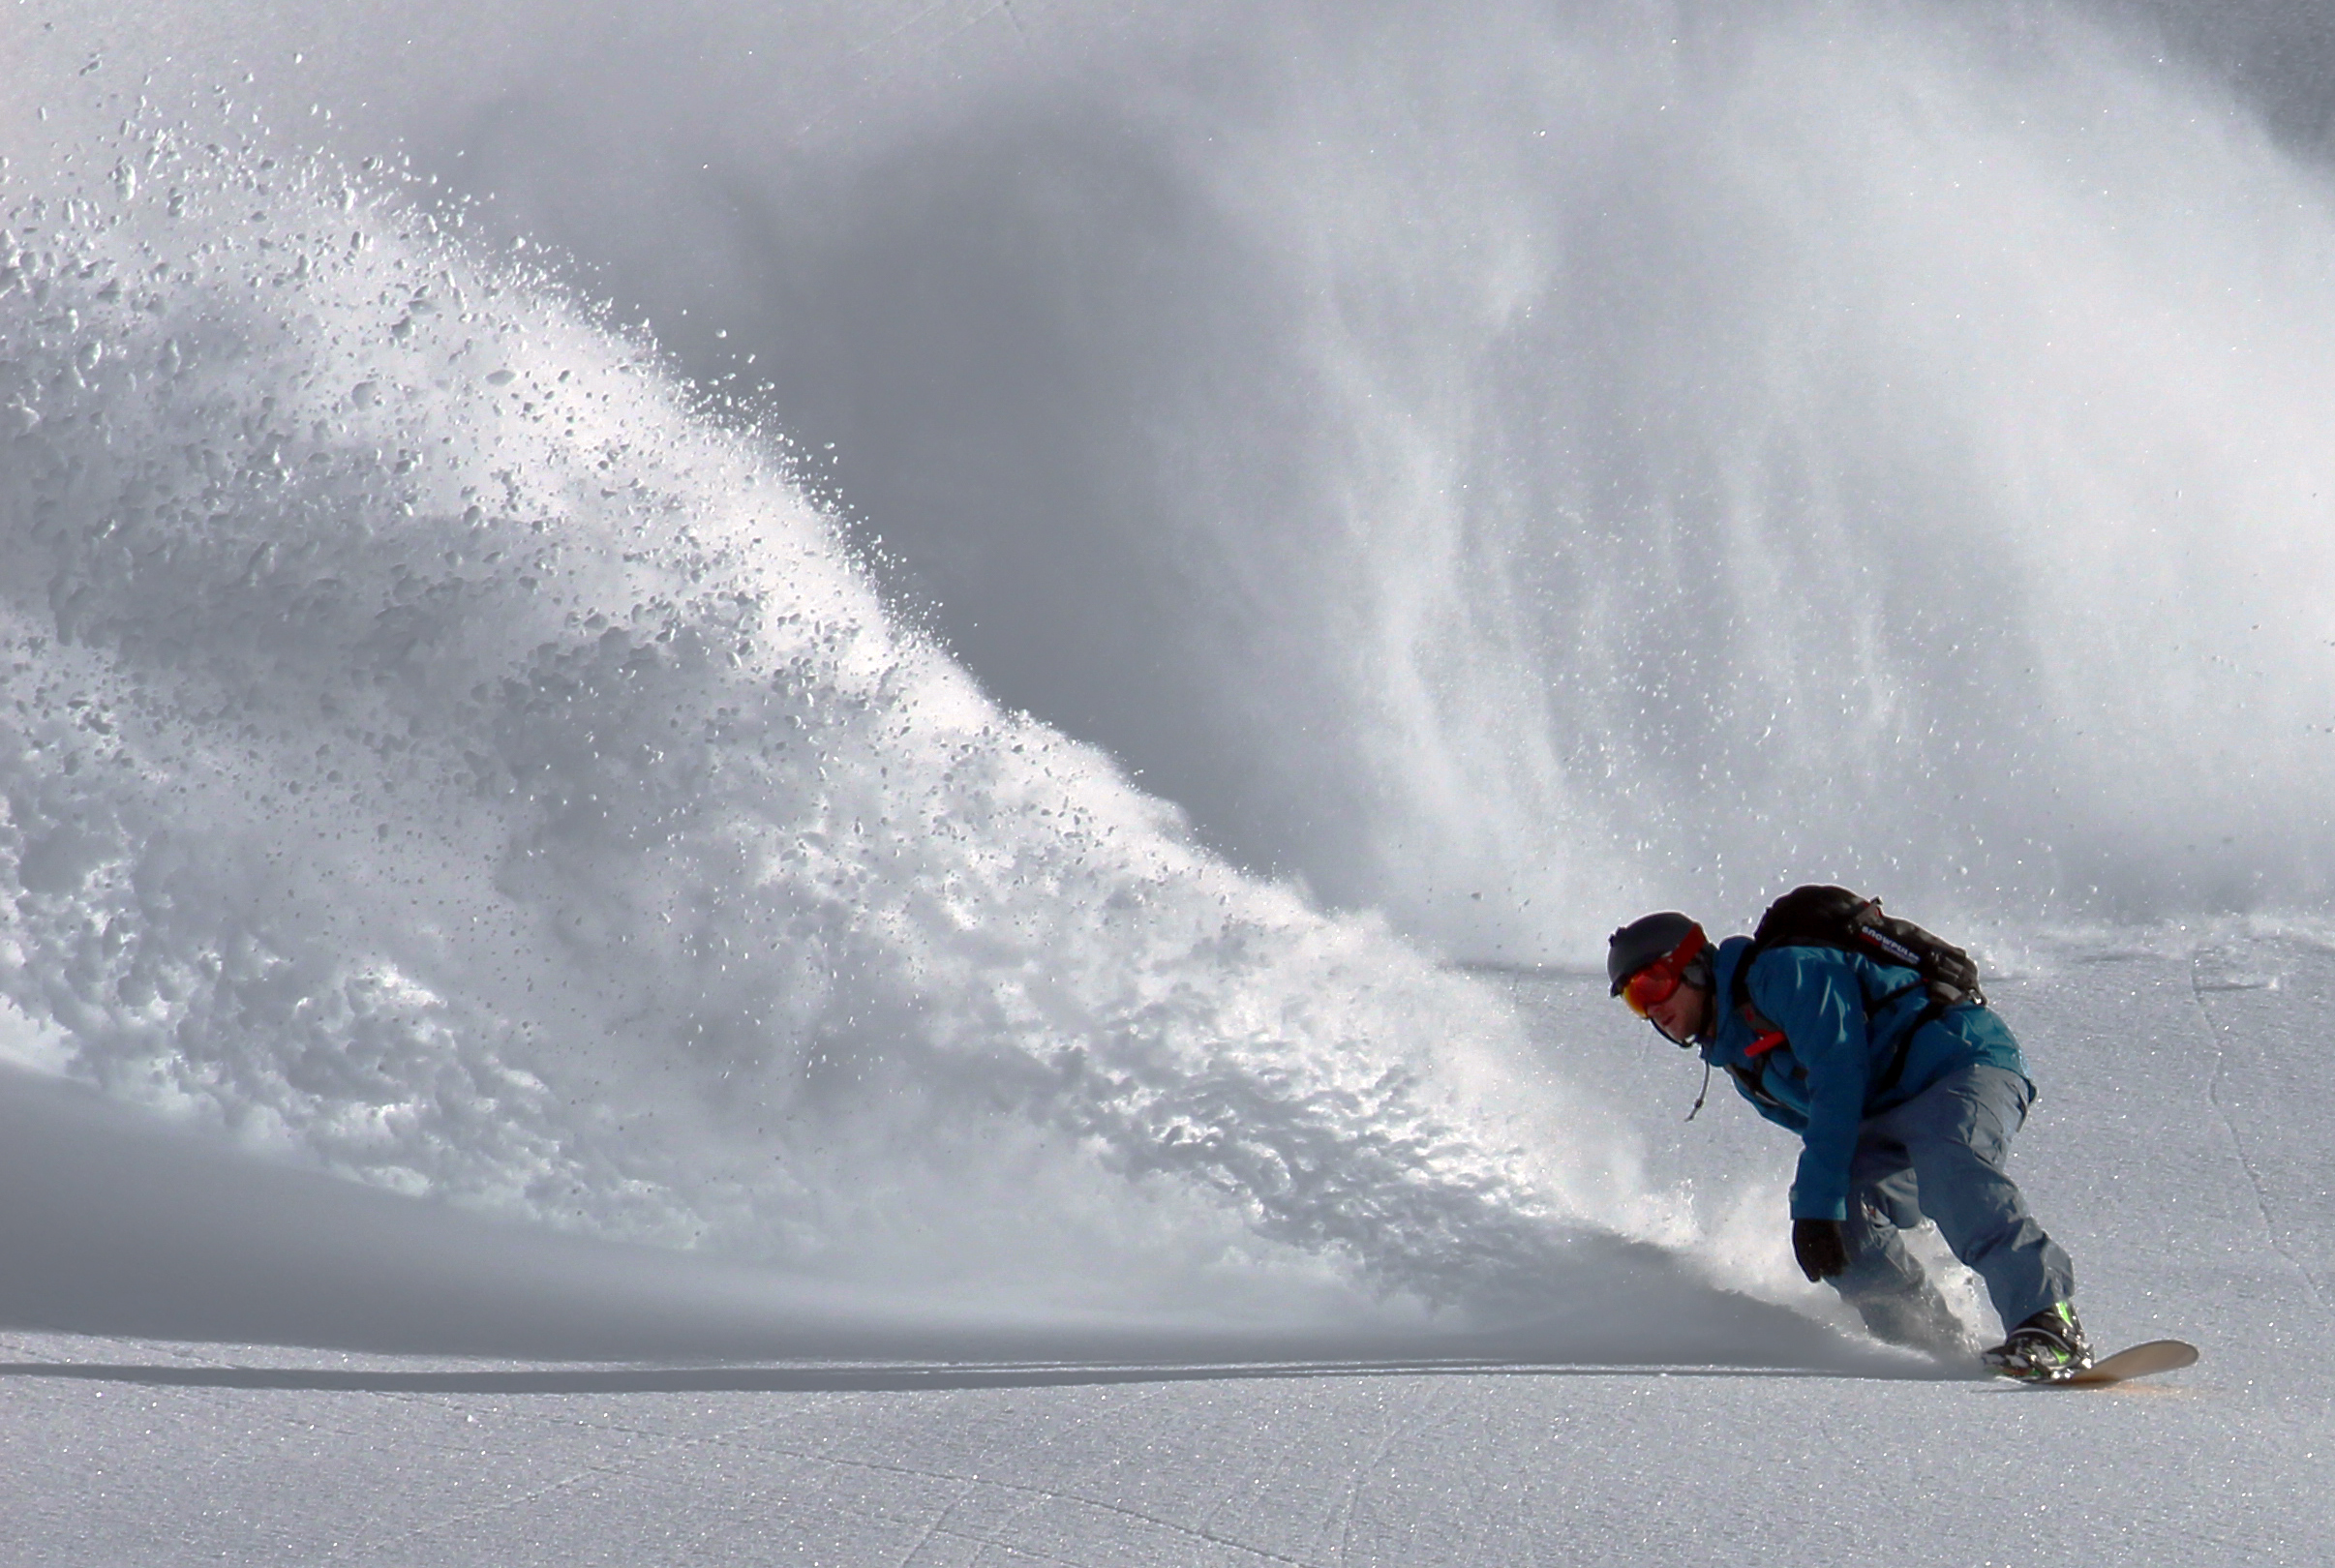
snow, winter, wave, ice, weather, snowboard, extreme sport, skiing, snowboarder, winter sport, publicdomain, whitebackground, sports, ski, footwear, snowboarding, wintersports, ski equipment, alpine skiing, atmosphere of earth, geological phenomenon, wind wave, boardsport